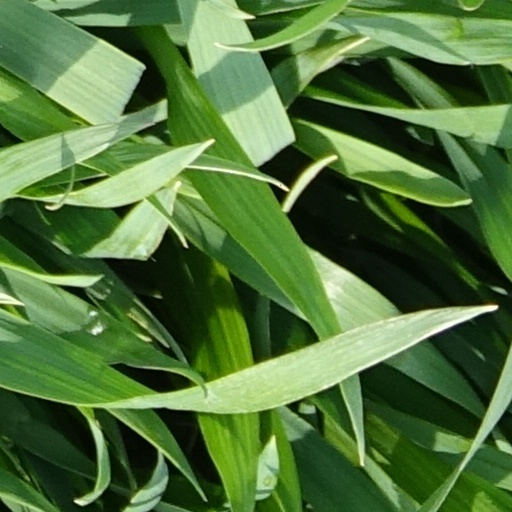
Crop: wheat